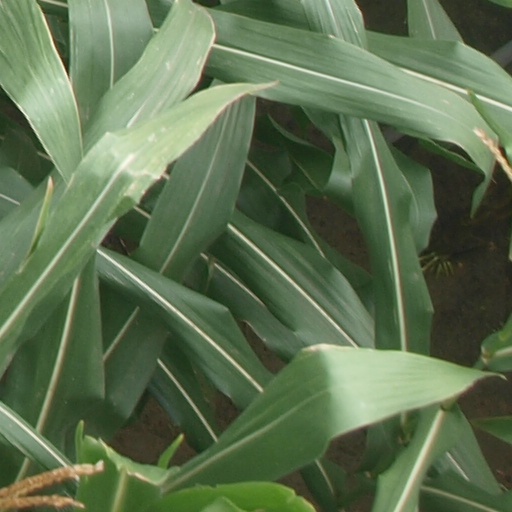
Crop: maize; corn